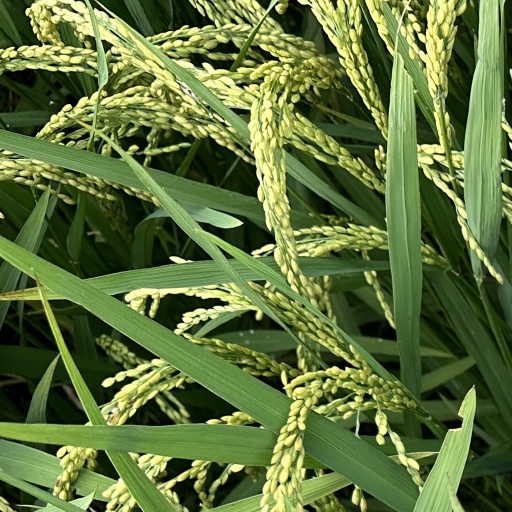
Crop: rice